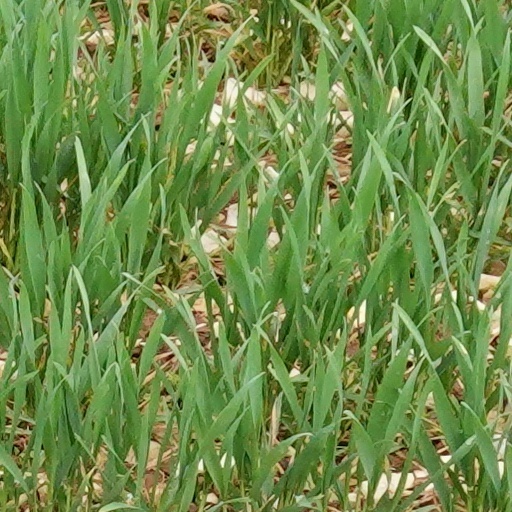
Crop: wheat